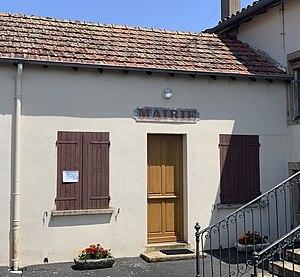
Mairie de Montagny-sur-Grosne, Navour-sur-Grosne.
Montagny-sur-Grosne est une ancienne commune française située dans le département de Saône-et-Loire, en région Bourgogne-Franche-Comté. Depuis le 1ᵉʳ janvier 2019, elle est commune déléguée de Navour-sur-Grosne.